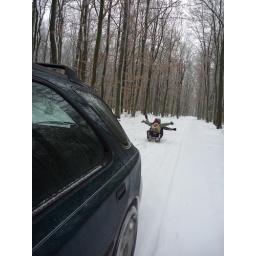
Nick pulled Katie and Ian around behind the car on the farming roads around our village.